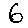
Label: 6